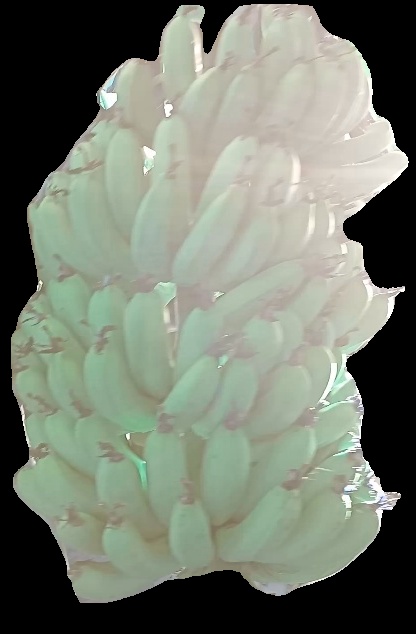
Variety: pachbale
Grade: grade1